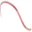
Label: worm